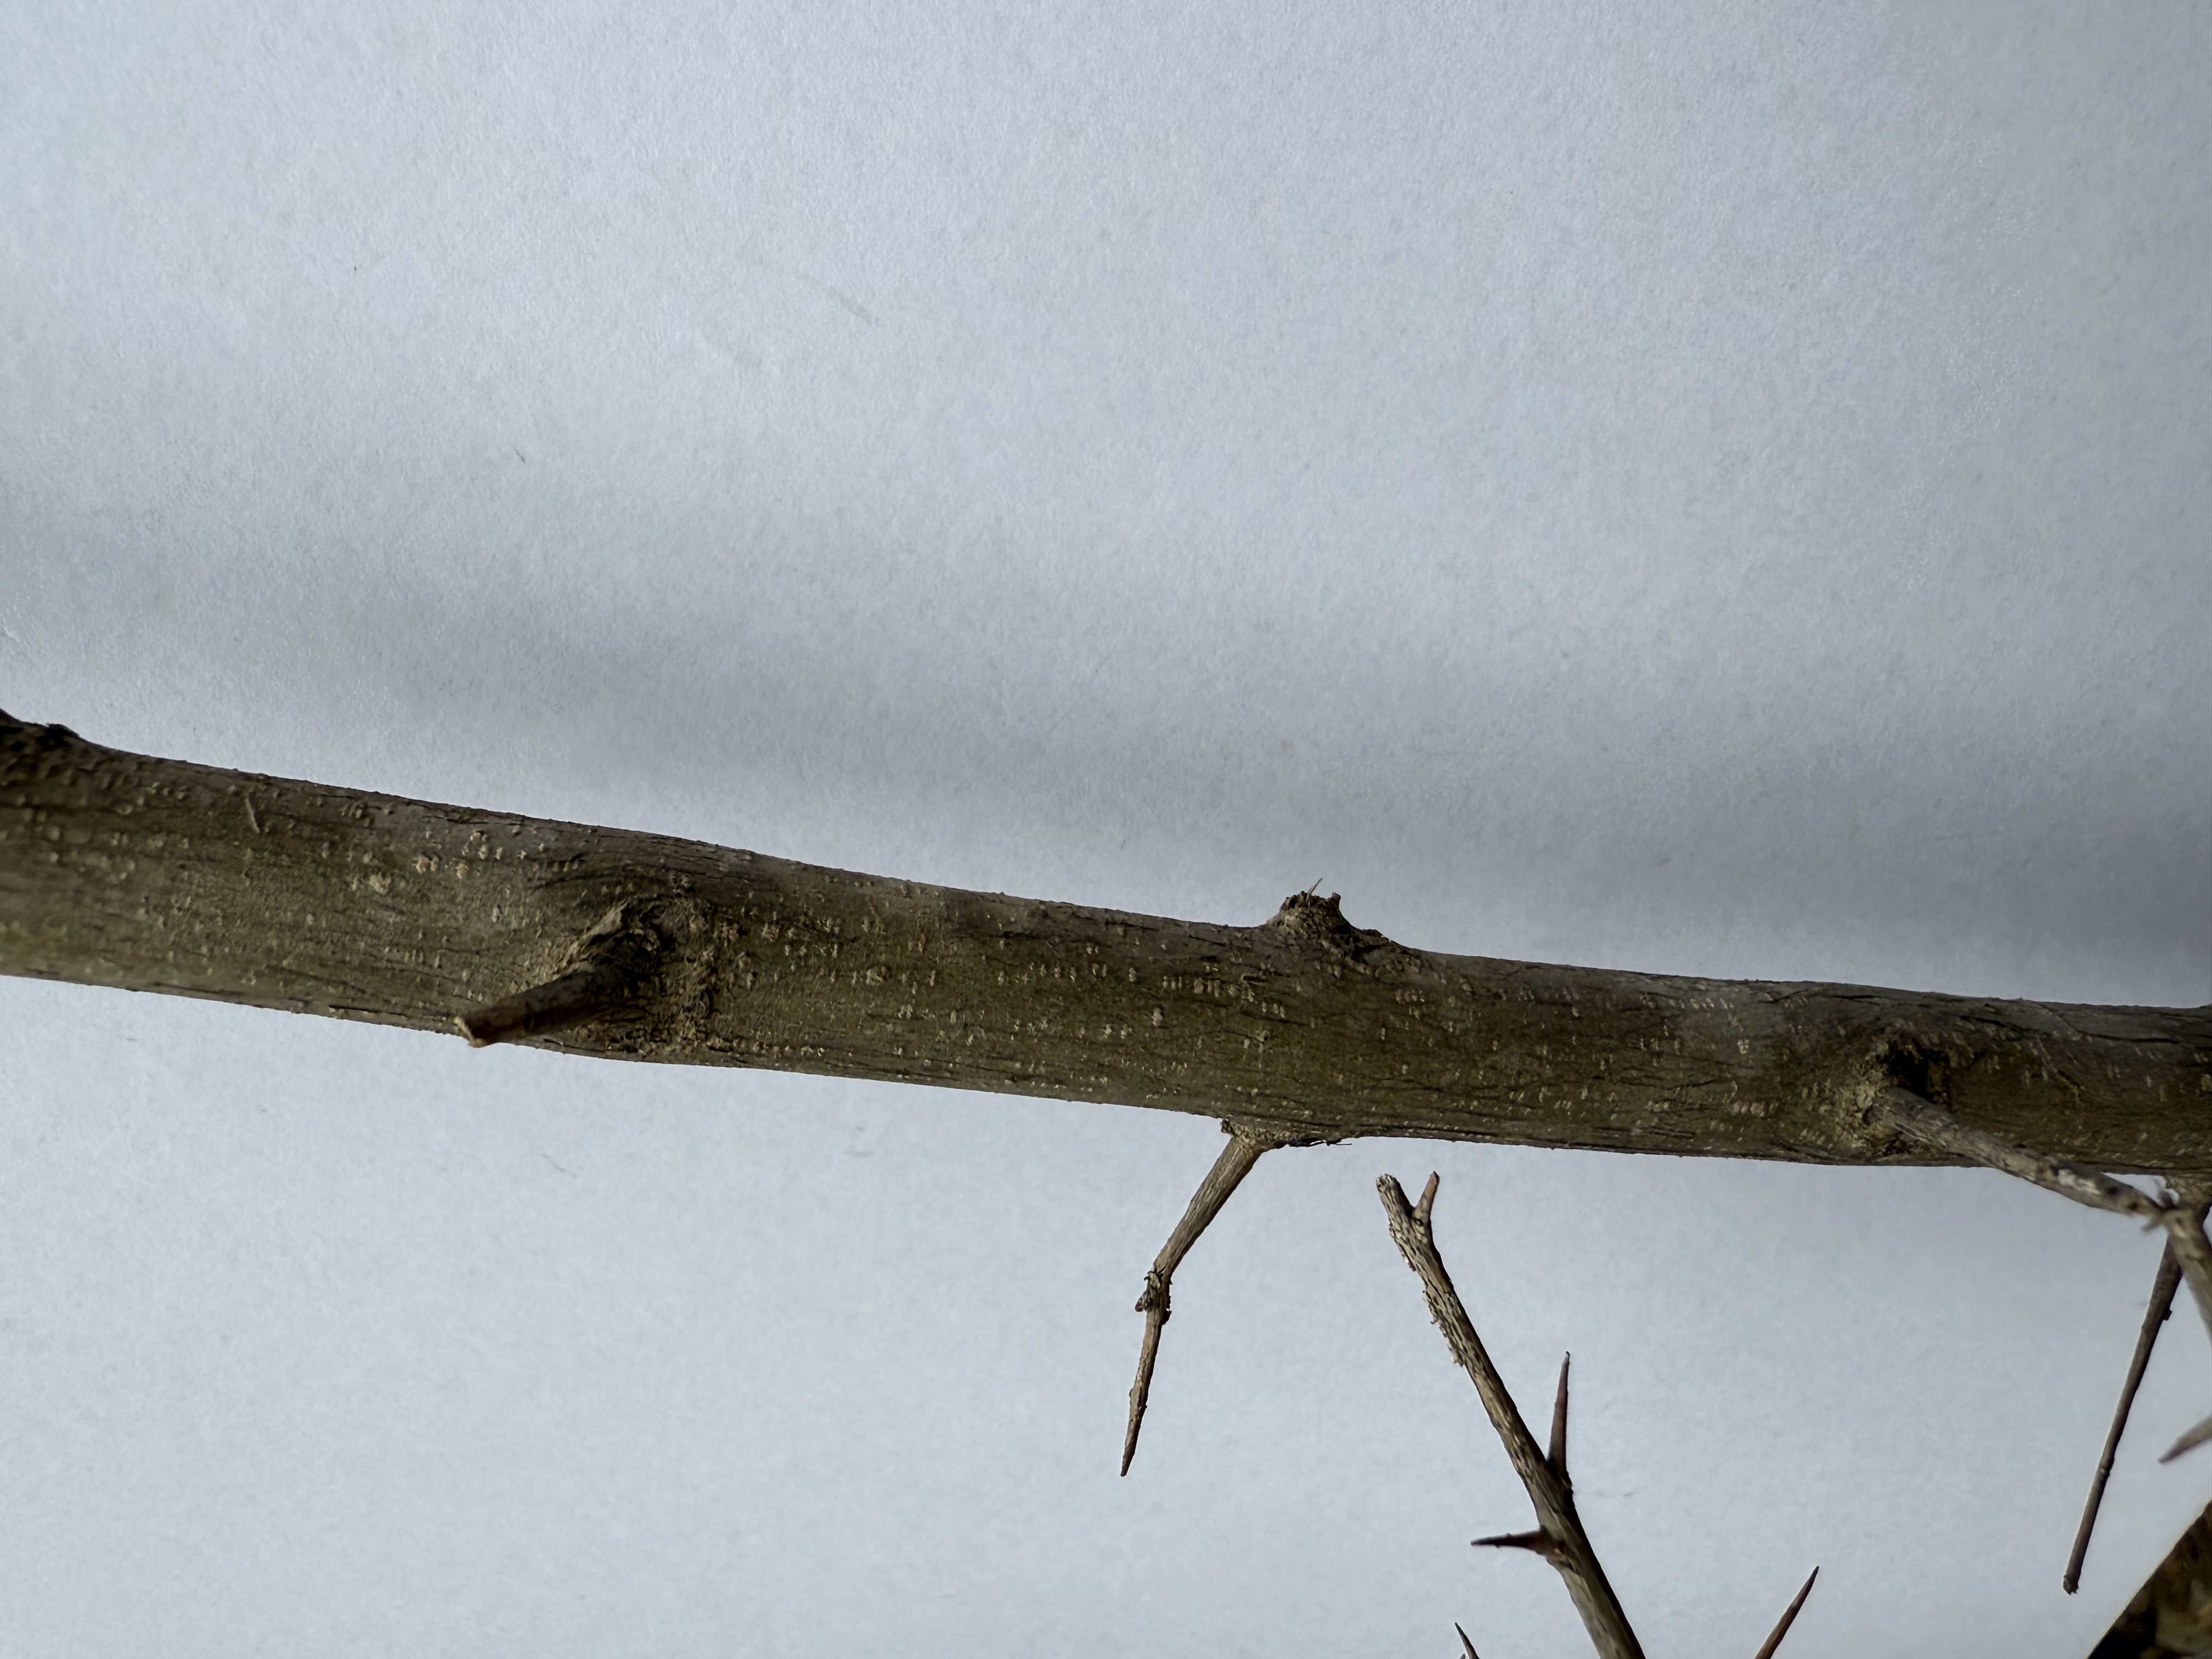
Variety: Pomegranate